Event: Nepal Earthquake
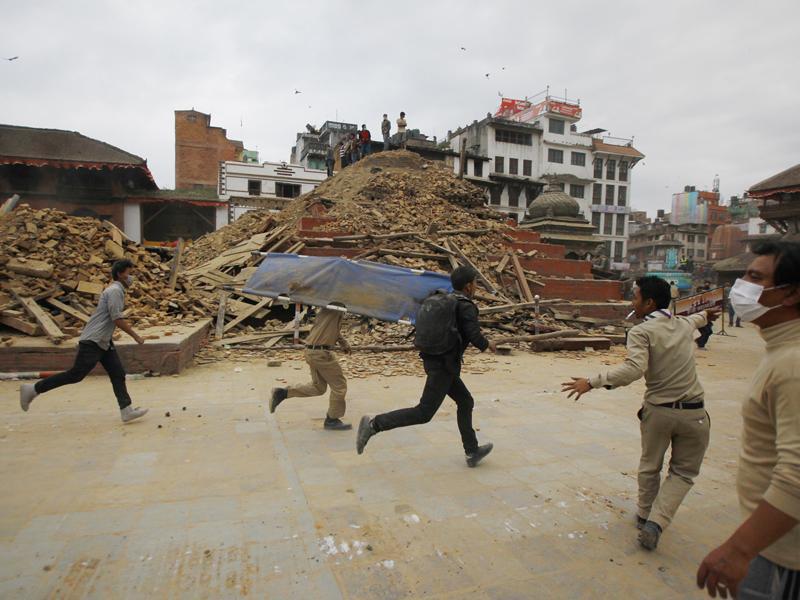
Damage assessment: damage